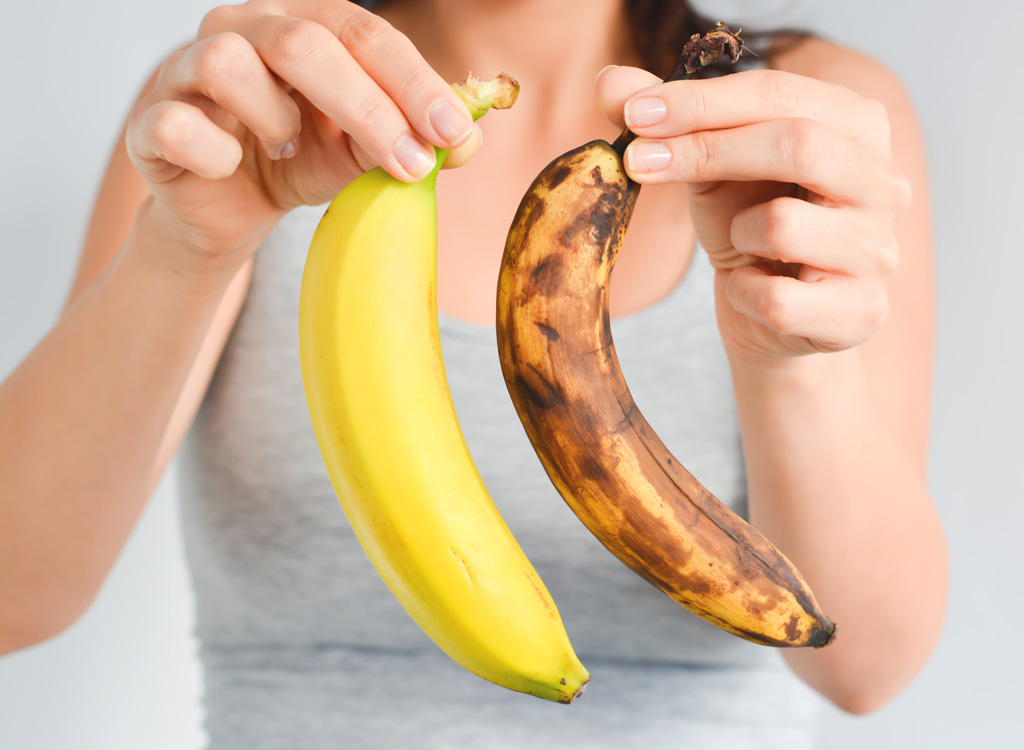
Adjective: riper
Antonym: rawer